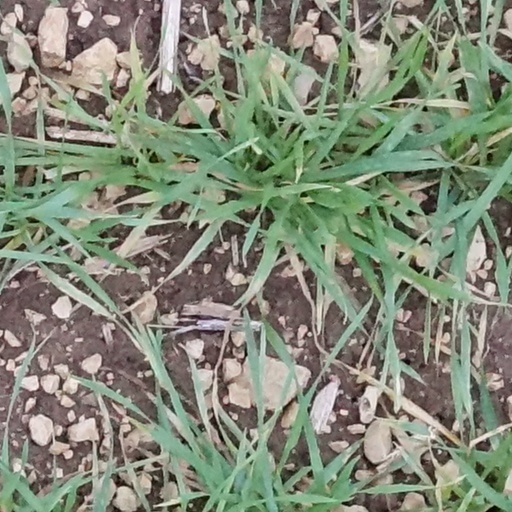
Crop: wheat